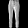
Label: Trouser